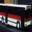
Label: bus